Nativel Preciado

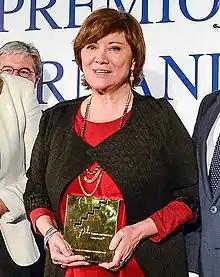
Receiving the Fernando Lara Novel Award in 2014

Natividad Isabel Preciado González (born 1 November 1948), known as Nativel Preciado, is a Spanish journalist and writer.